No man's land (Latrun)

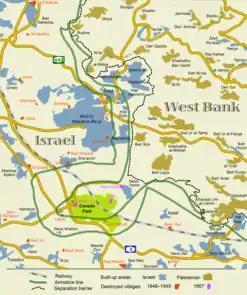
The no man's land in the Latrun region (between the green lines)

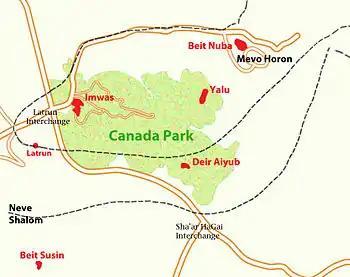
Closeup of central area

No man's land in the Latrun area (NML) was a strip of territory covering , in the area of Latrun. Israel considers the area of the NML to be a part of its state, while Palestinians regard it as a part of the West Bank.